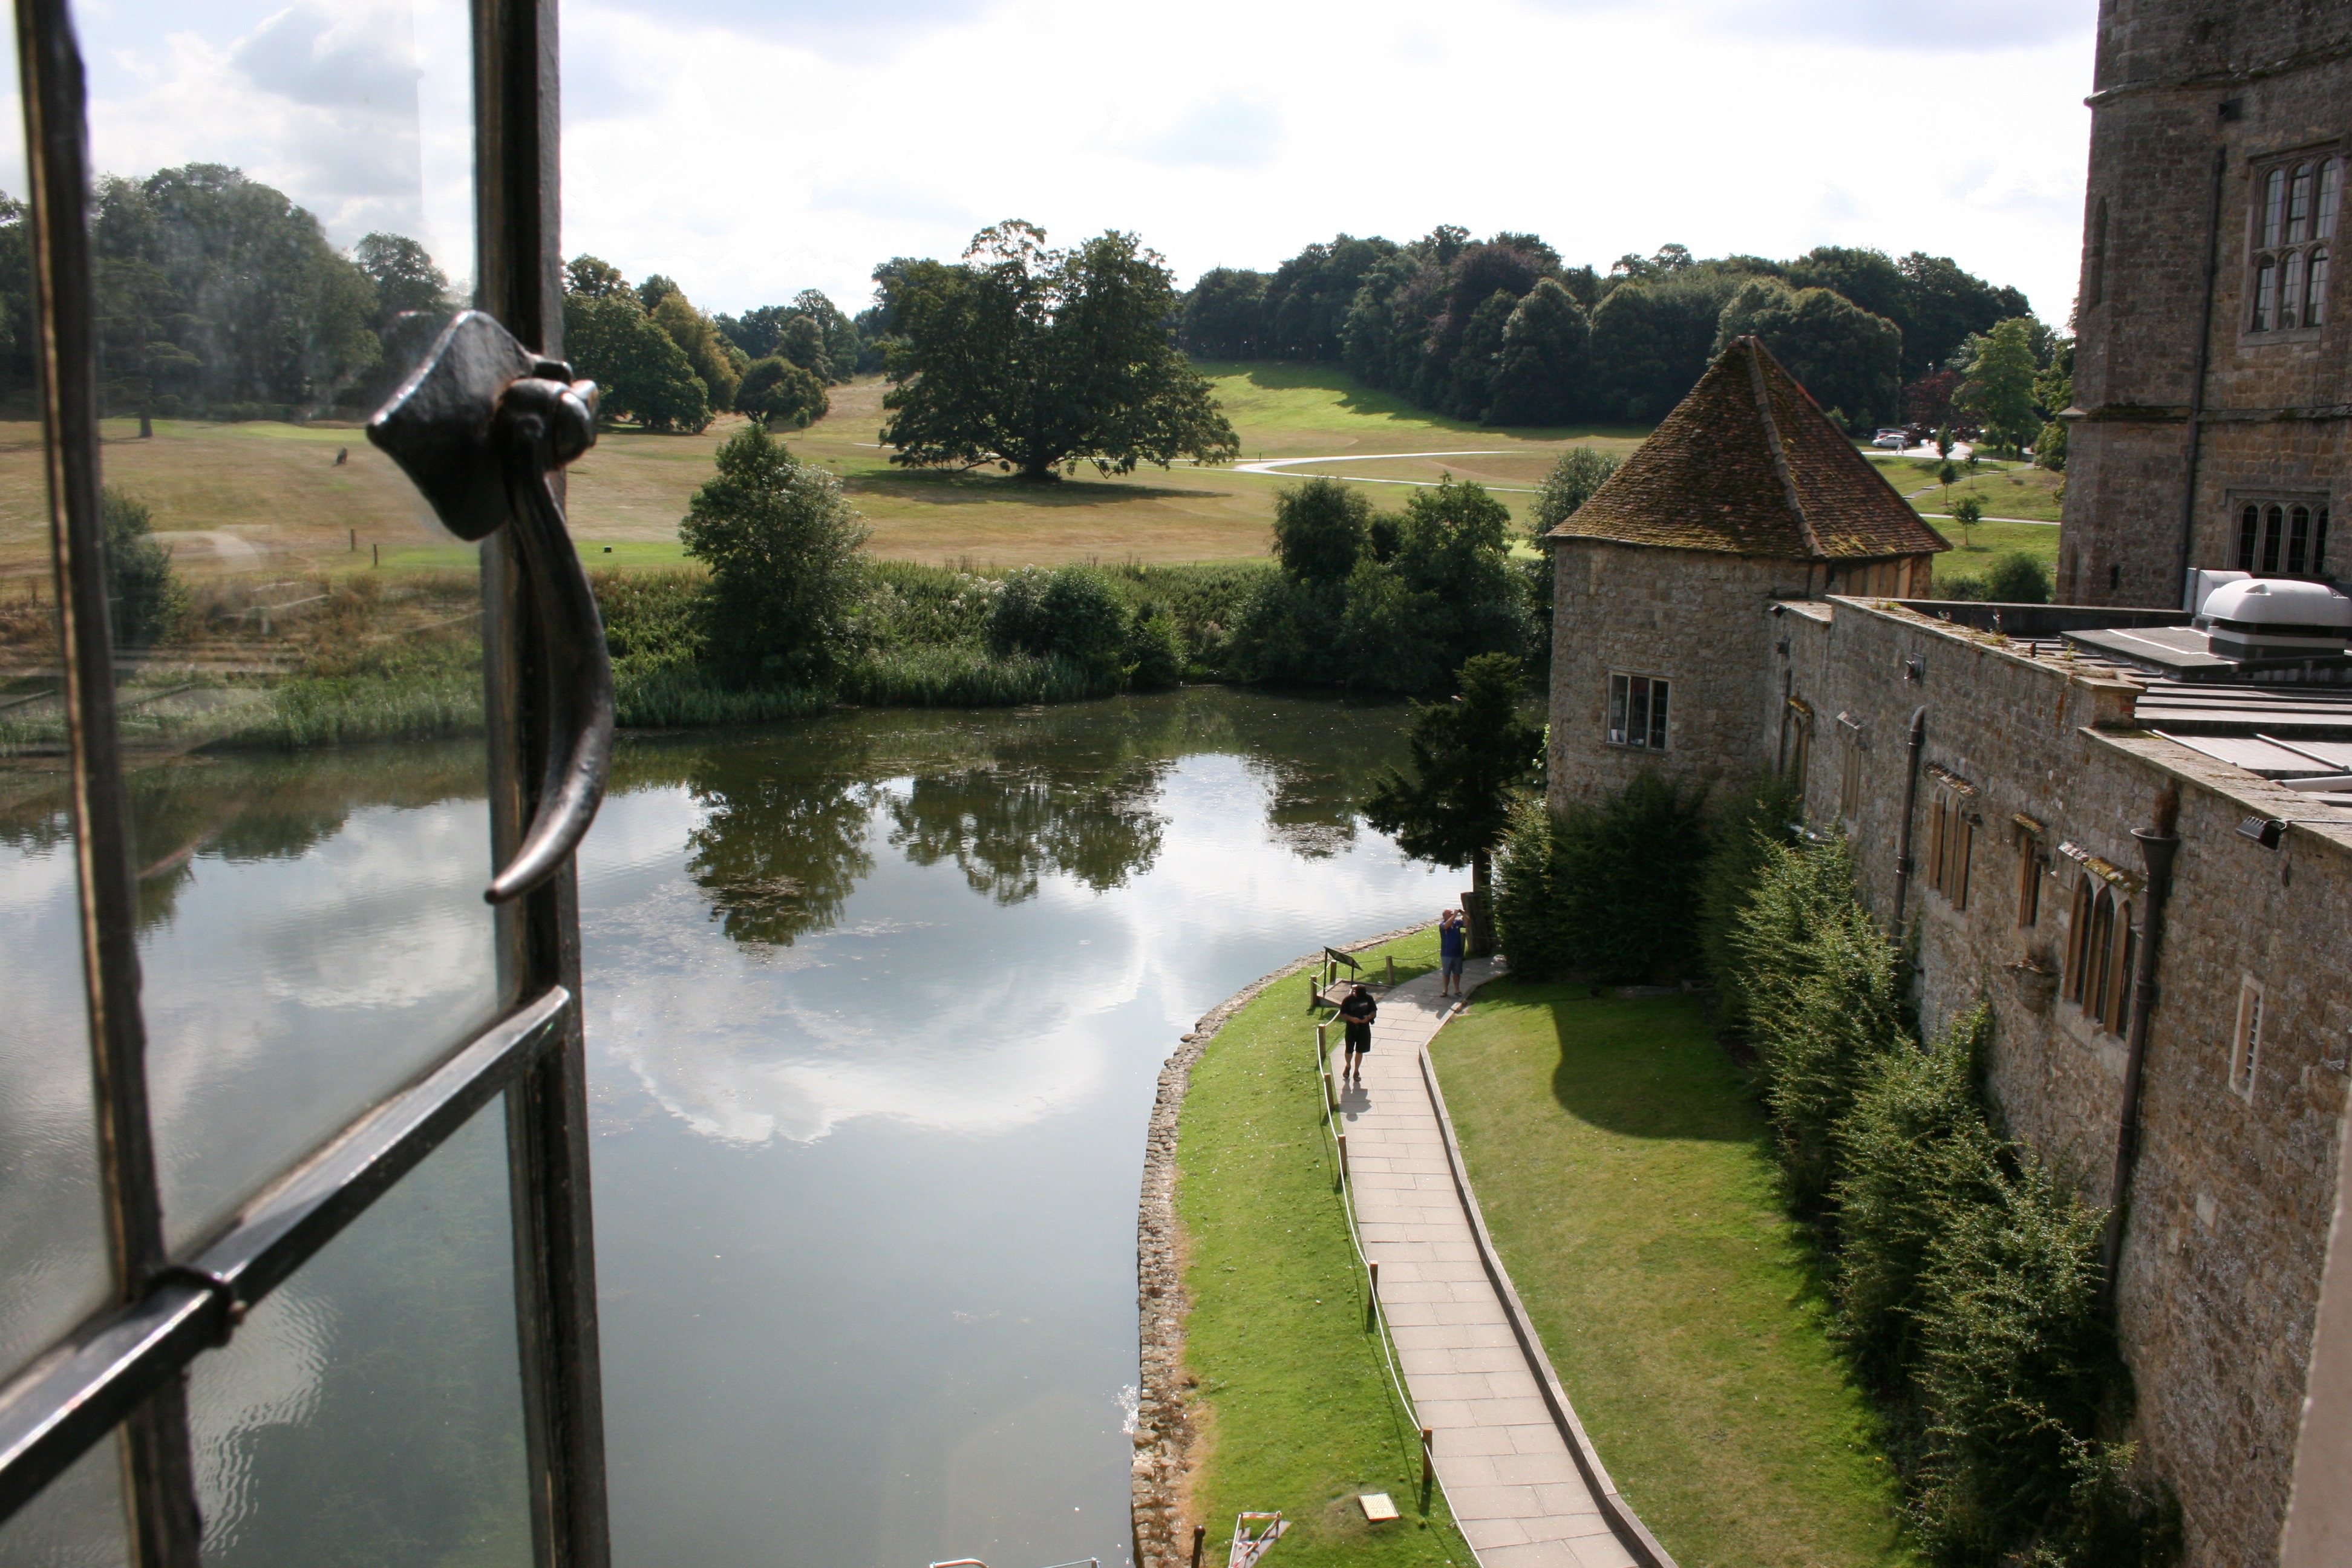
lake, river, canal, transport, castle, reservoir, waterway, england, estate, ditch, moat, stone castle, leeds castle, view from the window of the castle